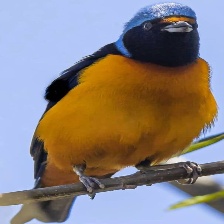
Species: ANTILLEAN EUPHONIA
Scientific name: EUPHONIA MUSICA